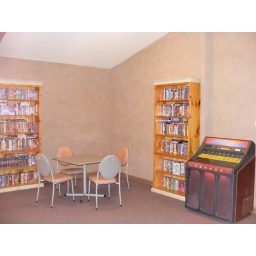
Here you can see our old-fashioned juke box and some of our library in the Kookaburra Lounge.